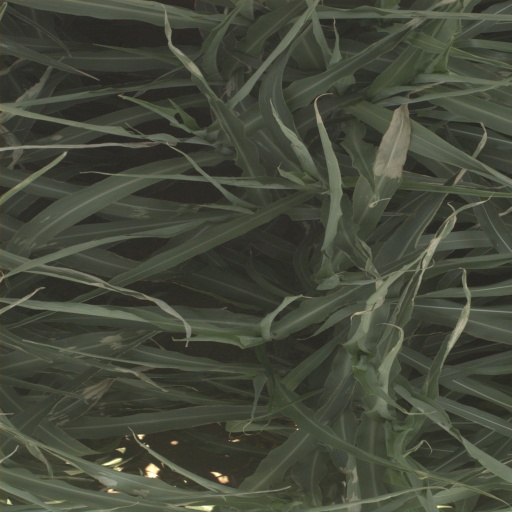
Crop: sorghum